Tranquilandia

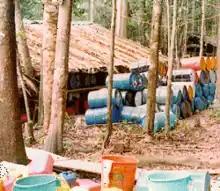
View of the tanks of ether at Tranquilandia, 1984

Tranquilandia was the name of the large cocaine processing laboratory located in the jungles of Caquetá, Colombia. Tranquilandia was constructed for the Medellín Cartel by José Gonzalo Rodríguez Gacha, also known as "the Mexican". Until its destruction in 1984 by the Colombian National Police assisted by the United States Drug Enforcement Administration (DEA), the complex consisted of 19 laboratories, an independent water (Yari River) and electrical system along with dormitories for the laboratory workers. Processing supplies were flown in, and processed cocaine was flown out via any one of eight airstrips, constructed by the cartel, for that specific purpose.